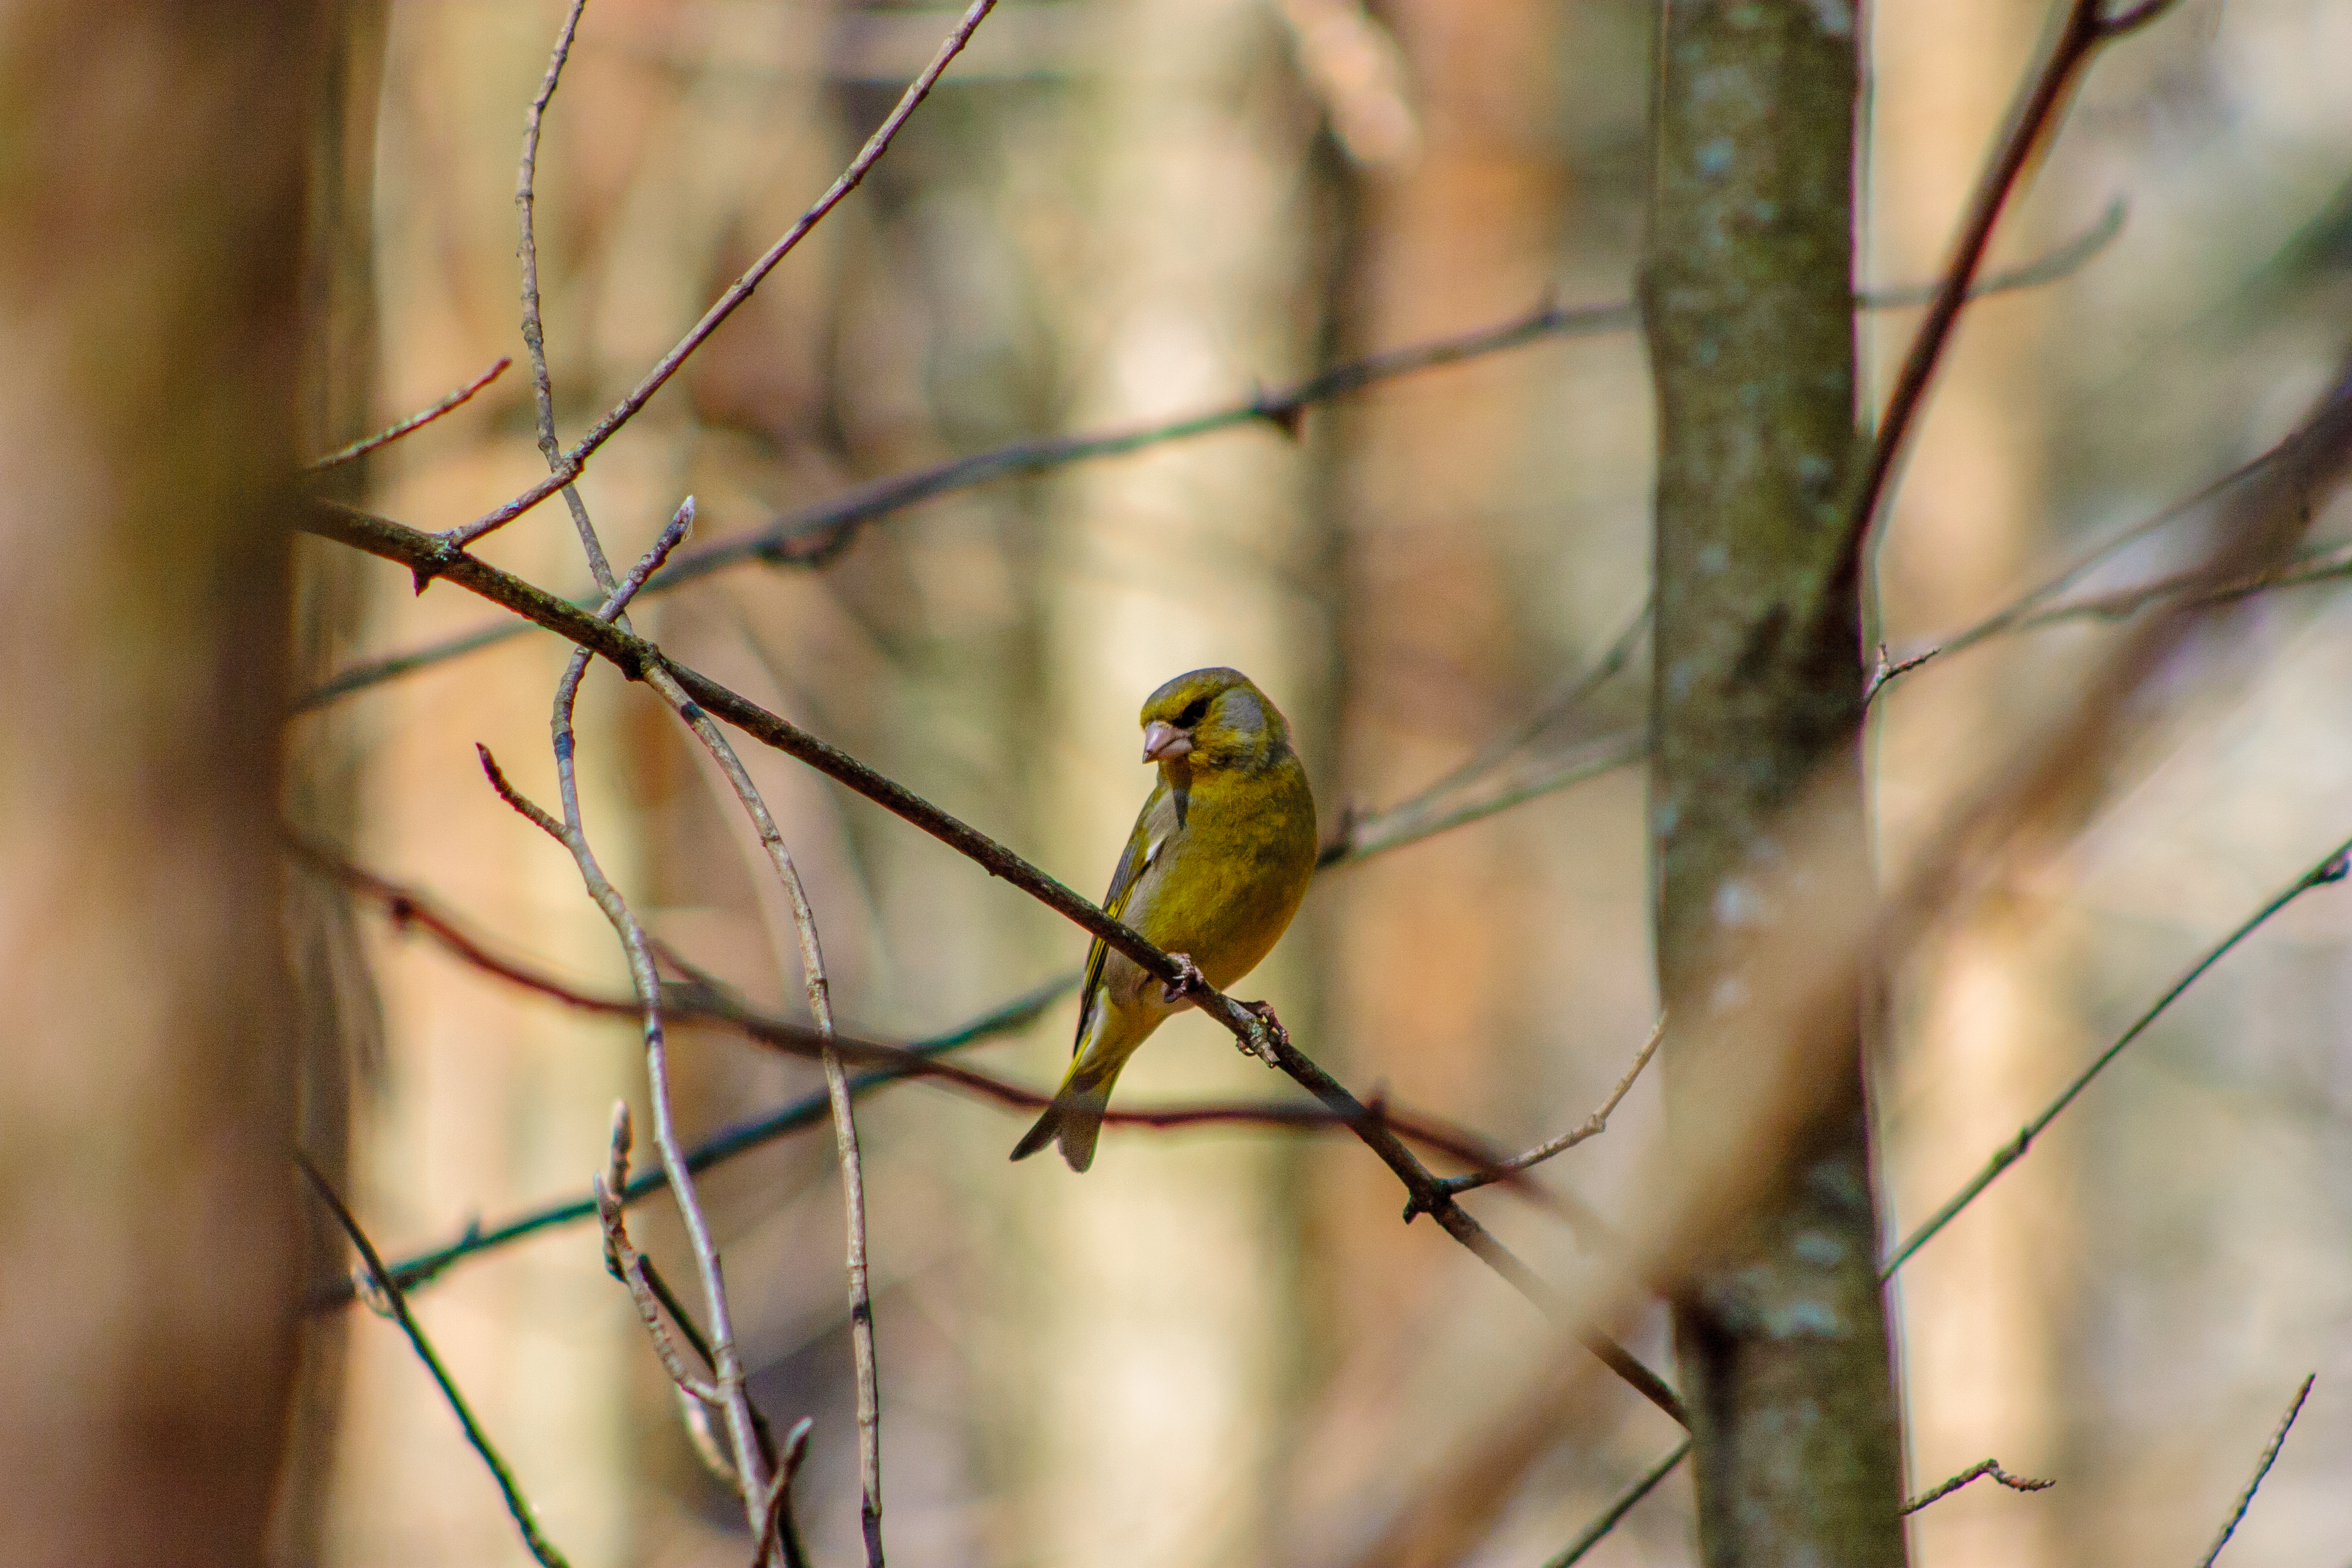
images, bird, beak, twig, branch, plant, wood, feather, tree, songbird, shortstraw pine, canary, perching bird, forest, finch, Great Crested Flycatcher, terrestrial animal, emberizidae, tail, wildlife, old world flycatcher, Hooded Warbler, plant stem, natural material, wire, wing, coraciiformes